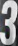
Number: 3